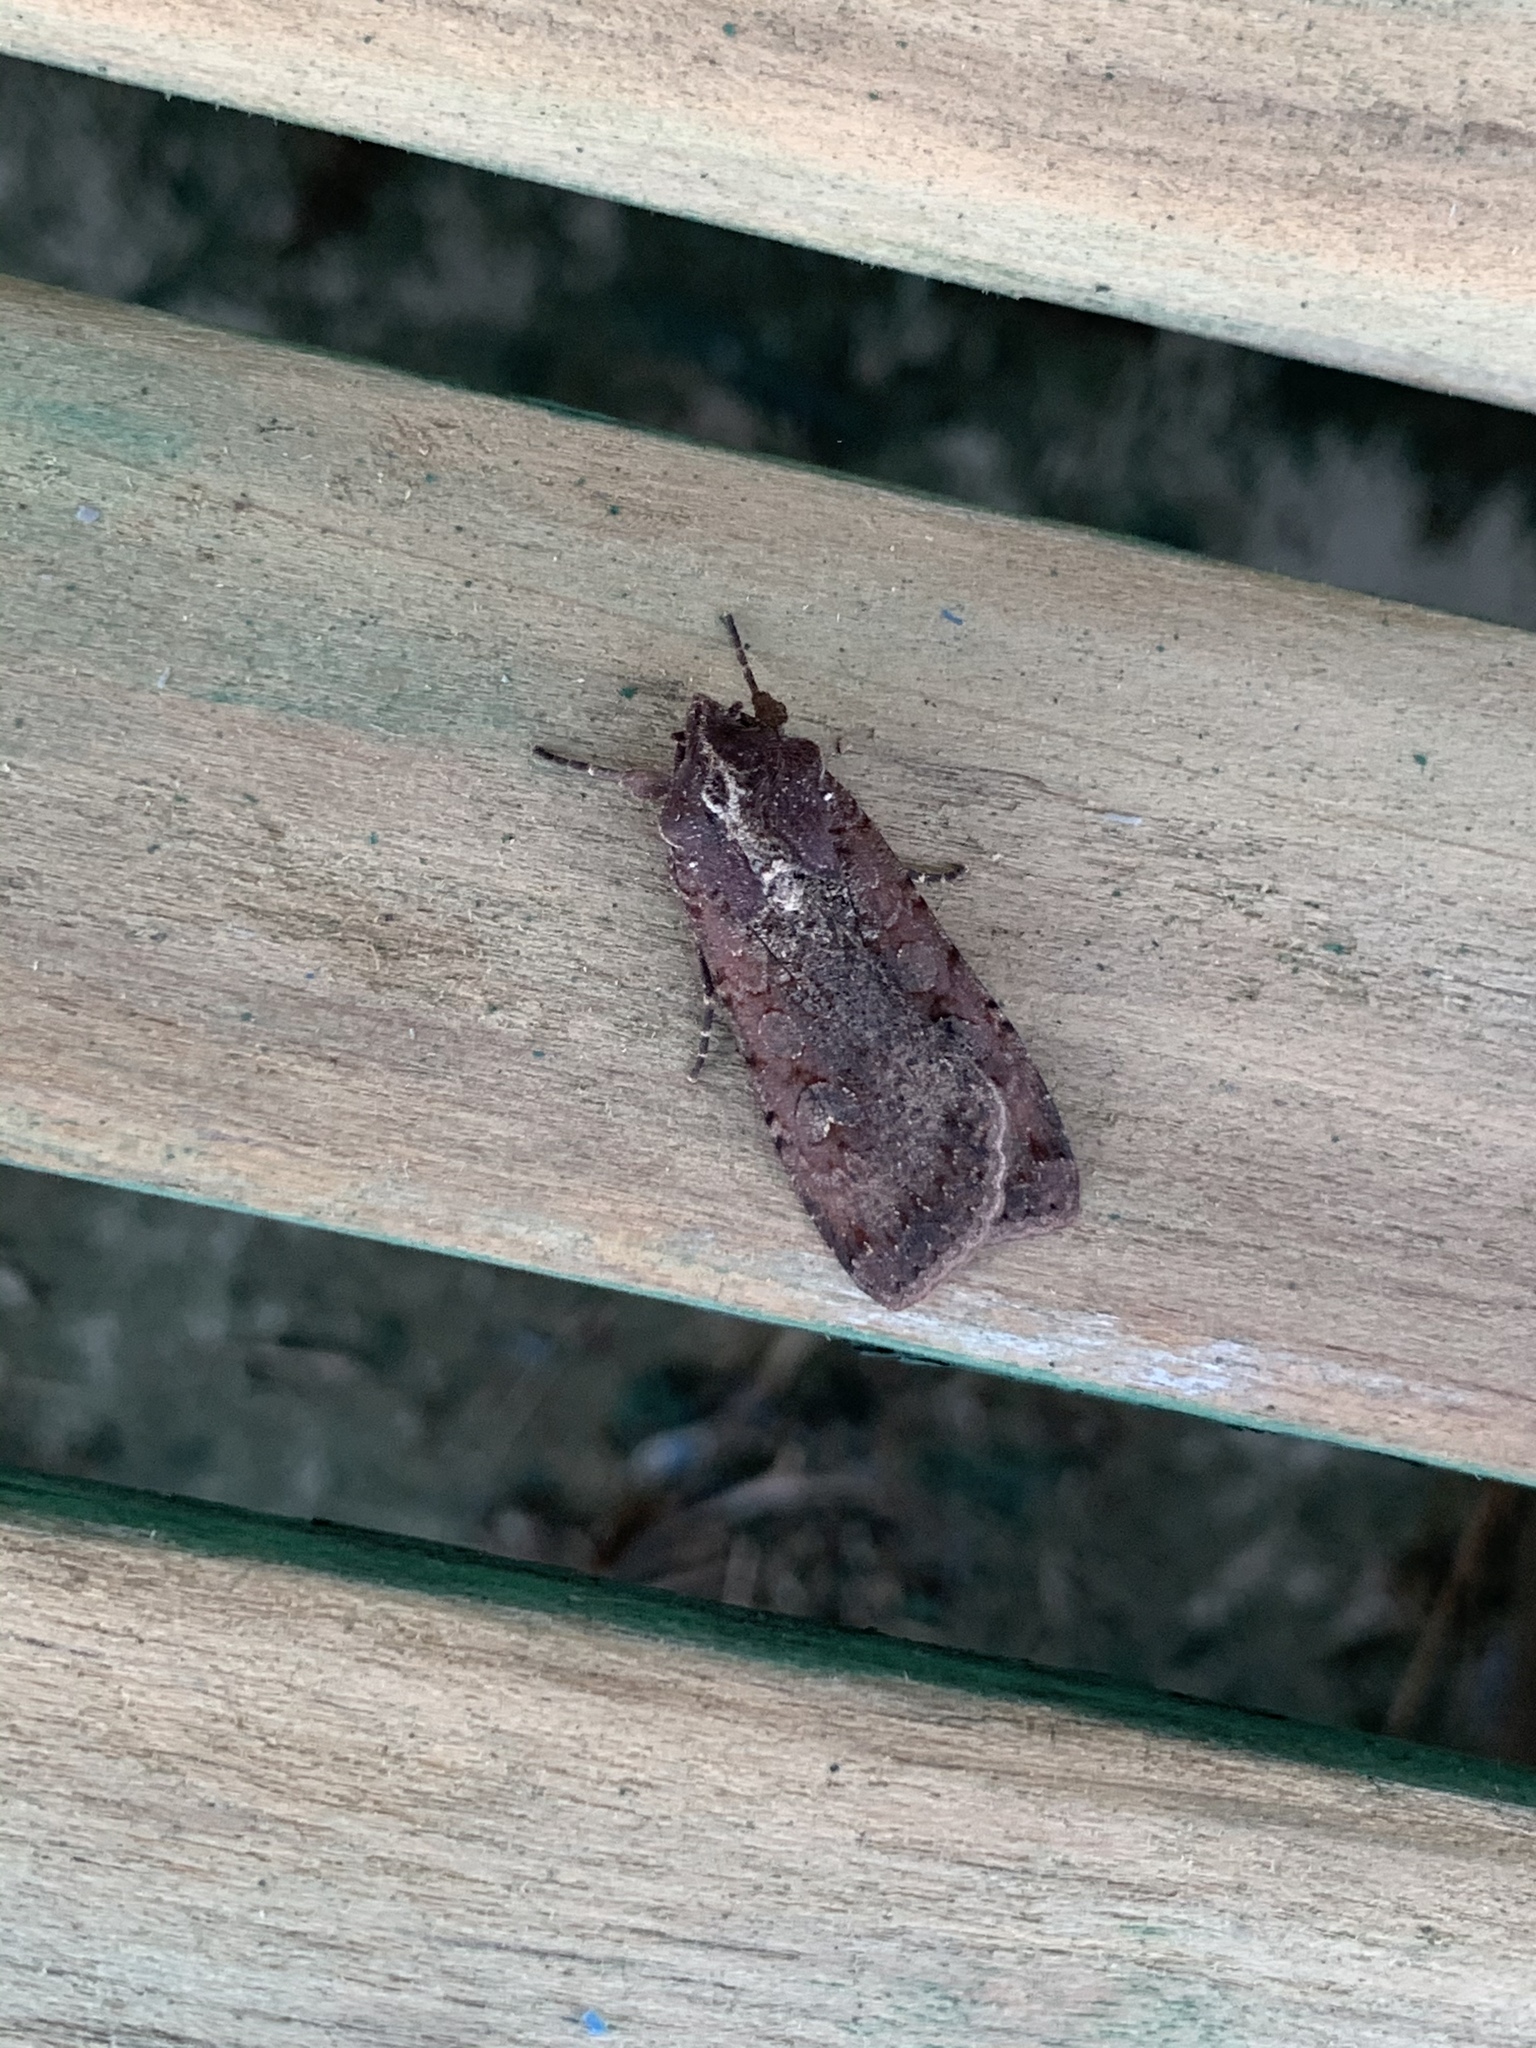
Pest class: cutworms